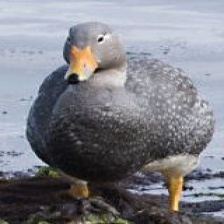
Species: STEAMER DUCK
Scientific name: TACHYERES
ImageNet parent category: drake